Victor Bailey (musician)

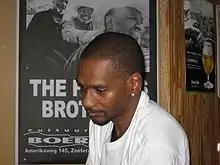
Bailey in 2008

Victor Bailey (March 27, 1960 – November 11, 2016) was an American bass guitar player. He was the bassist for Weather Report during their final years from 1982 to 1986, and launched a solo career in 1988. As a musician, Bailey was known for his signature scat-bass solos.